Hobey Baker

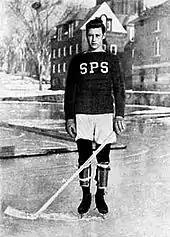
Black and white photo of a young boy posing on an ice rink. He is wearing skates and gloves, while holding a hockey stick. He's wearing a sweater with the letters "SPS" on it

Baker was born in Bala Cynwyd, Pennsylvania, the second son of Alfred Thornton Baker, a wealthy upholsterer, and Mary Augusta Pemberton, a socialite. Alfred, known as Bobby to his friends, had played halfback while a student at Princeton University in the 1880s, the same school his father had attended. One of Baker's ancestors was Francis Rawle, a Quaker who emigrated to Philadelphia in 1688 and became one of the wealthiest members of the city. Baker was named after his uncle, Dr. Hobart Amory Hare, who was the obstetrician at his birth and president of the Jefferson Medical Hospital in Philadelphia. At the age of eleven, Baker and his twelve-year-old brother Thornton were sent to St. Paul's School in Concord, New Hampshire. Baker's parents divorced in 1907 and both remarried.